Sherwood F. Moran

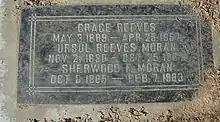
The gravestone of Sherwood F. Moran, his wife Ursul Reeves Moran, and her sister Grace Reeves.

Sherwood Ford Moran (8 October 1885 – 7 February 1983) was a United States Marine major who after serving as a Congregational missionary in Japan fought in the Second World War as an interrogator of PoWs and soon after became known for his memorandum on the efficacy of humane forms of interrogation.